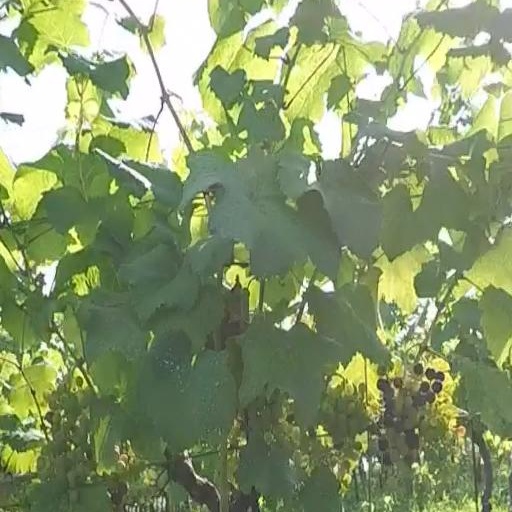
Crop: grape